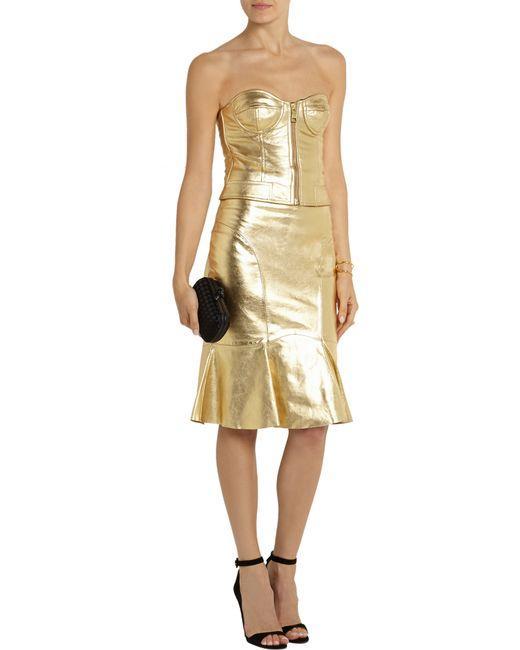
Bustieroberteil und Rock aus goldmetallischem Leder mit Reißverschluss